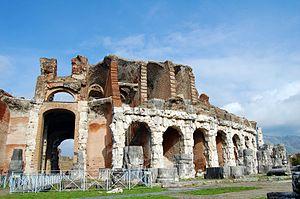
L'amphithéâtre est l'un des principaux monuments de l'antique Capoue, en Italie, à proximité de la voie Appienne à laquelle il est directement relié. Implanté au nord-ouest de la cité antique, il est situé dans la partie centrale de l'agglomération moderne de Santa Maria Capua Vetere. Ses dimensions en font le second plus grand amphithéâtre de tout le monde romain, derrière le Colisée de Rome, au regard des données disponibles au début du XXIᵉ siècle. Il est parfois également dénommé amphithéâtre campanien.